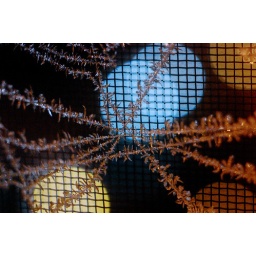
Ice trails in the window screen at night.